Luigi Orione

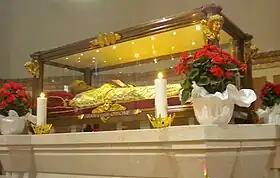
Saint Luigi Orione's body in Sanctuary of Nostra Signora della Guardia, in Tortona, Italy

Don Orione was buried in the Santuario di Nostra Signora della Guardia in Tortona, the church that he himself built in 1931, with the help of priests and acolytes. It was built in gratitude to the Madonna for ending the hostilities of World War I. It is the most important pilgrimage site in the world for Orione's followers.